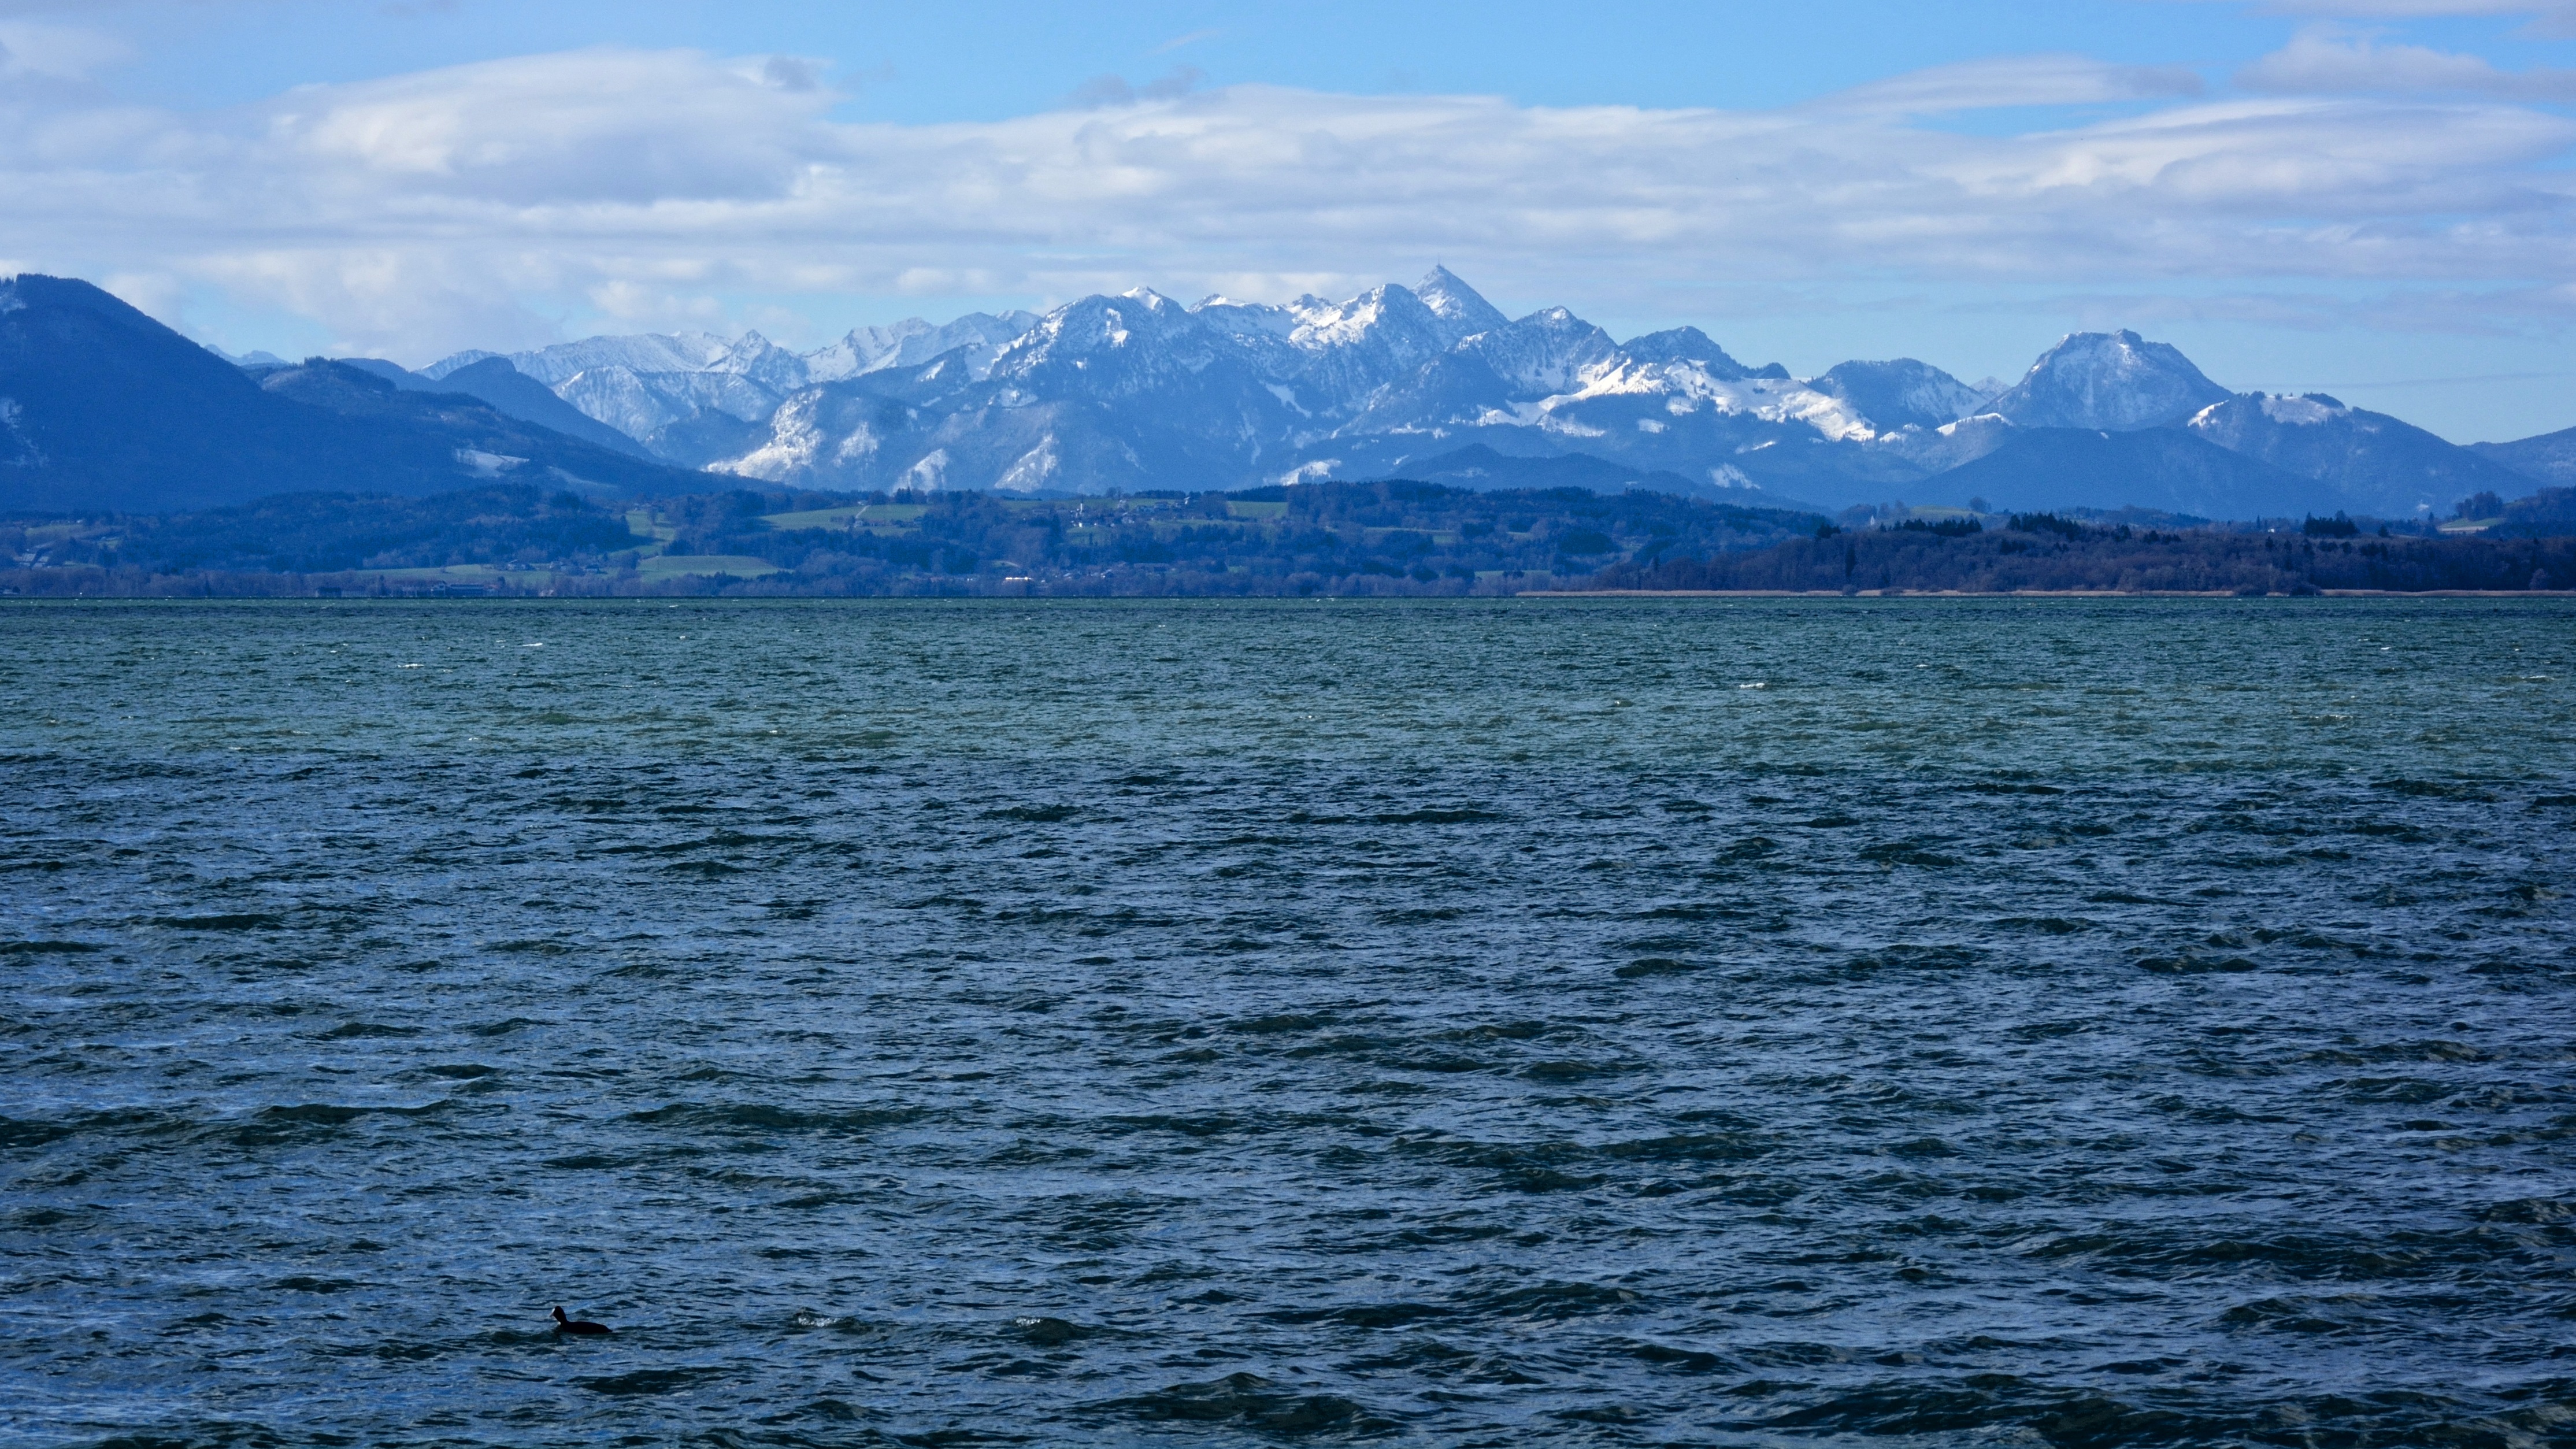
landscape, sea, water, nature, horizon, mountain, winter, lake, view, mountain range, bay, blue, fjord, reservoir, body of water, clouds, mountains, vision, wide, bavaria, loch, distant, distant view, chiemsee